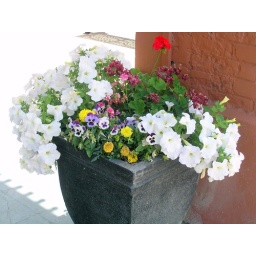
Some flowers in front of the Venetian theater in the area next to the ticket booth.